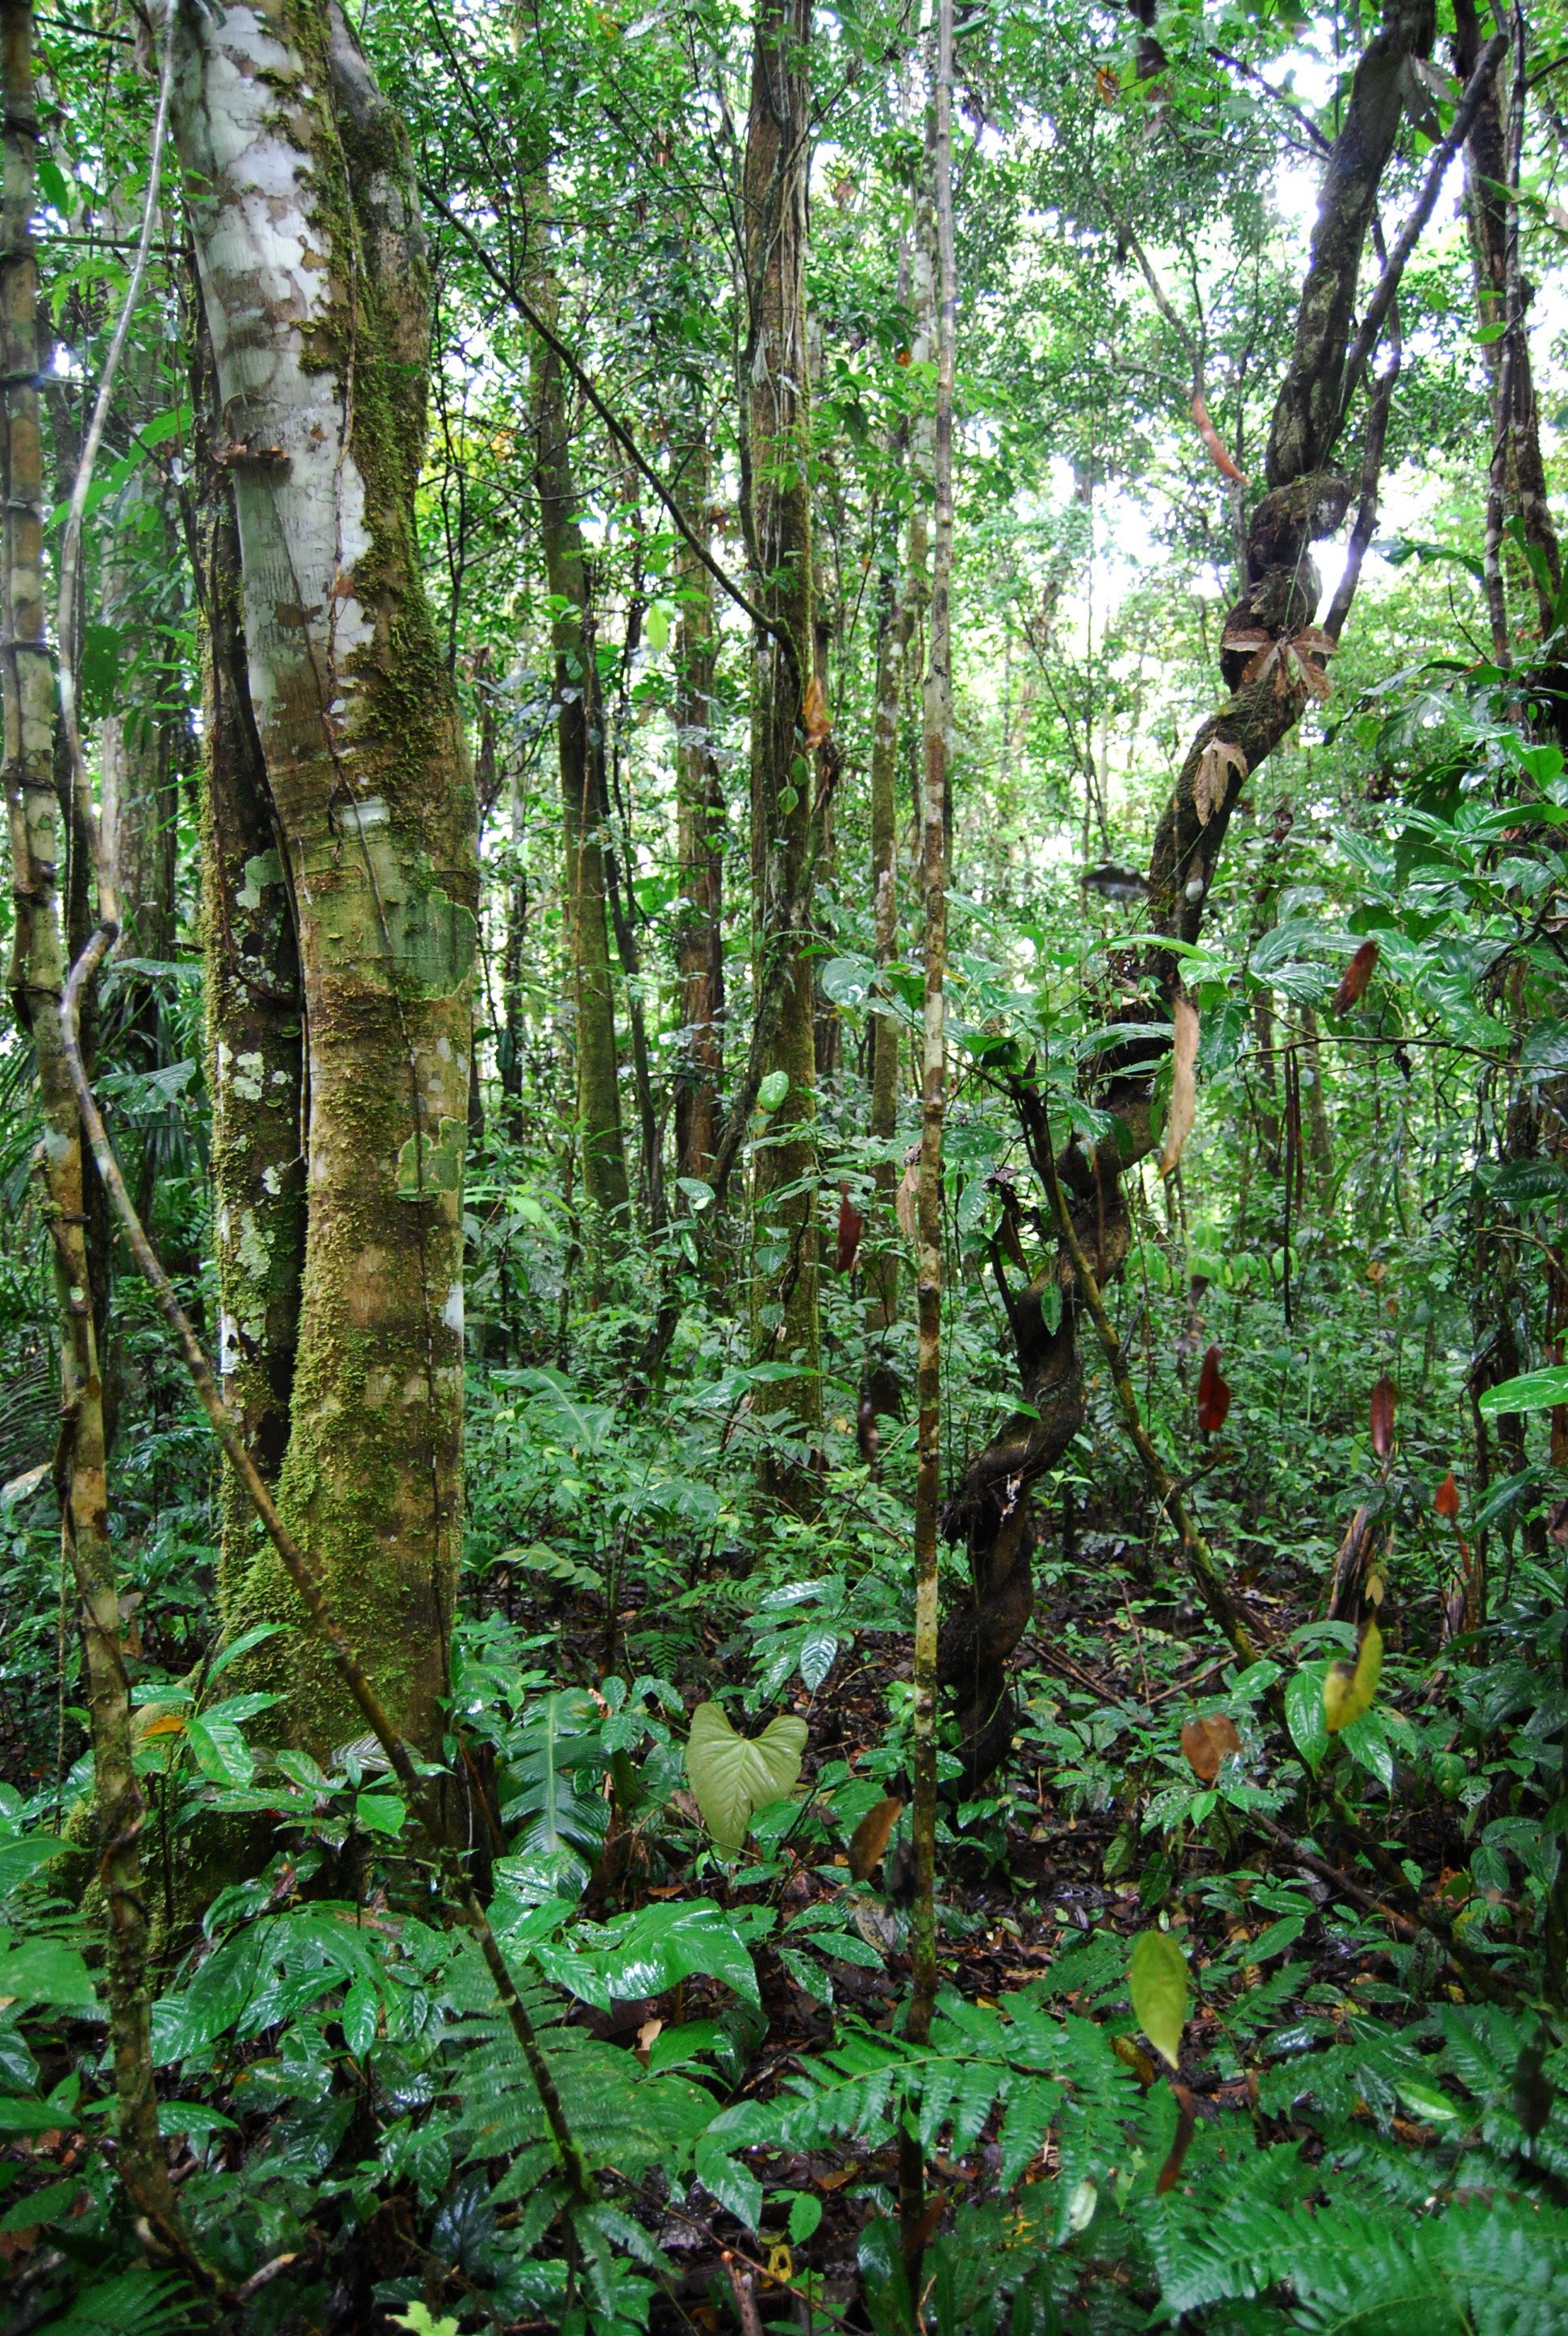
tree, nature, forest, wilderness, trail, leaf, trunk, green, jungle, ecology, trees, leaves, vegetation, rainforest, deciduous, beauty, grove, woodland, habitat, ecosystem, ecuador, nature reserve, biome, old growth forest, natural environment, temperate broadleaf and mixed forest, temperate coniferous forest, land plant, riparian forest